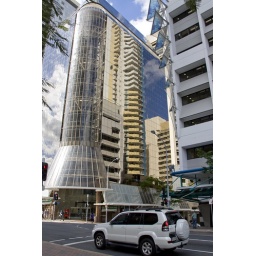
Apartments reflected in office building Brisbane 1